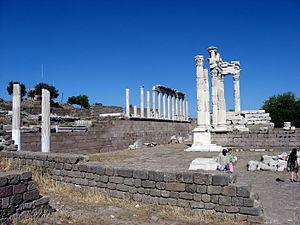
Pergame est une ancienne ville d'Asie Mineure, en Éolide située au nord de Smyrne, au confluent du Caïque et du Cétios, à environ 25 km de la mer Égée. À l'heure actuelle, son nom est Bergama.